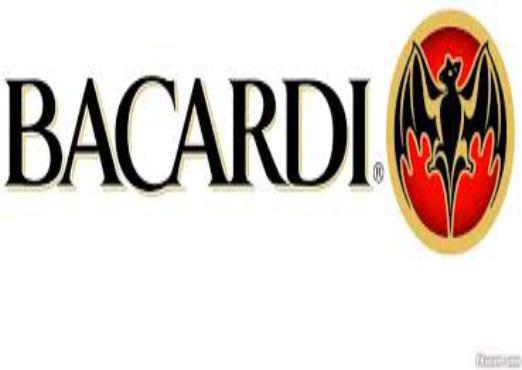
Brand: Bacardi
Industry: Food